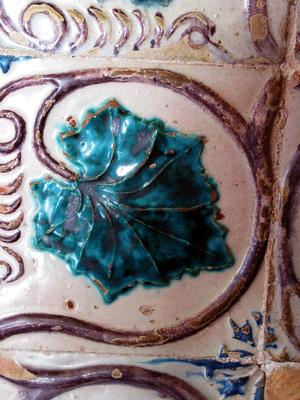
Palais national de Sintra, feuille de vigne, azulejo du XVe sièvle
La viticulture au Portugal a été introduite au cours de l'Antiquité par les marchands phéniciens, carthaginois, grecs et romains. Ses différents terroirs, dans leurs traditions vitivinicoles et leur encépagement, reflètent ces influences. Sans oublier l'importance qu'a eue sur l'élaboration des vins du Portugal, dès le Moyen Âge, le négoce avec l'Angleterre en particulier pour le porto puis le madère.